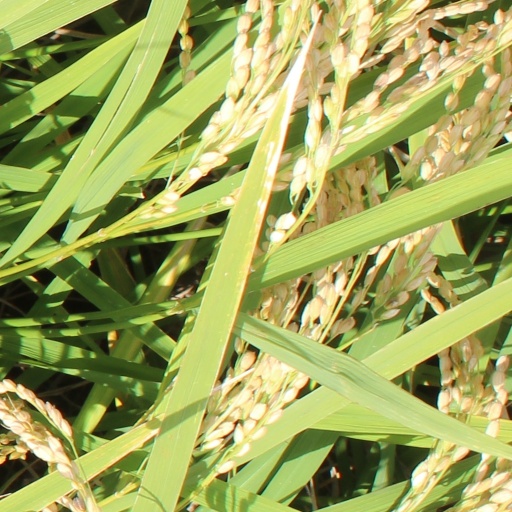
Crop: rice